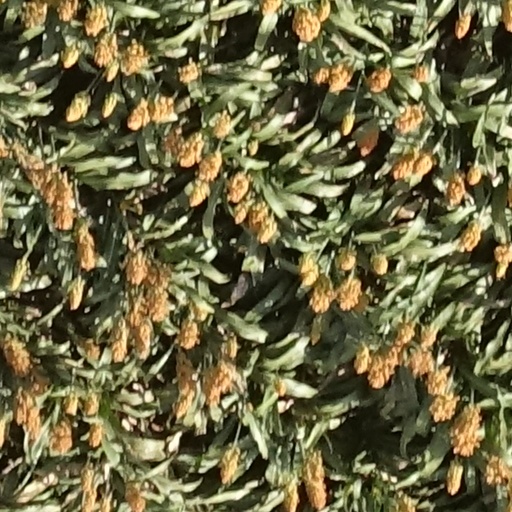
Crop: sorghum